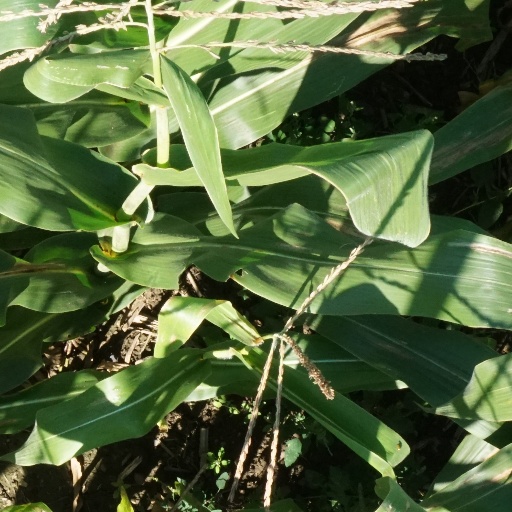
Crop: maize; corn